Paolo Chini

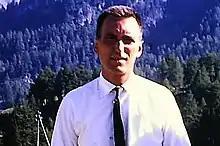
Paolo Chini at the International Conference on Coordination Chemistry (ICCC) in St Moriz, in 1966.

Paolo Chini (1928–1980) was an Italian chemist, known as the "King of the Clusters". He was a pioneer in metal carbonyl cluster syntheses.